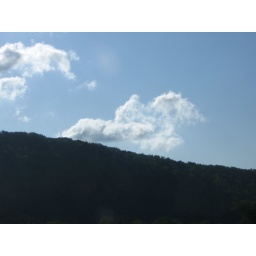
spotted in the clouds... A horse &amp;amp; rider... celestial steeple chase